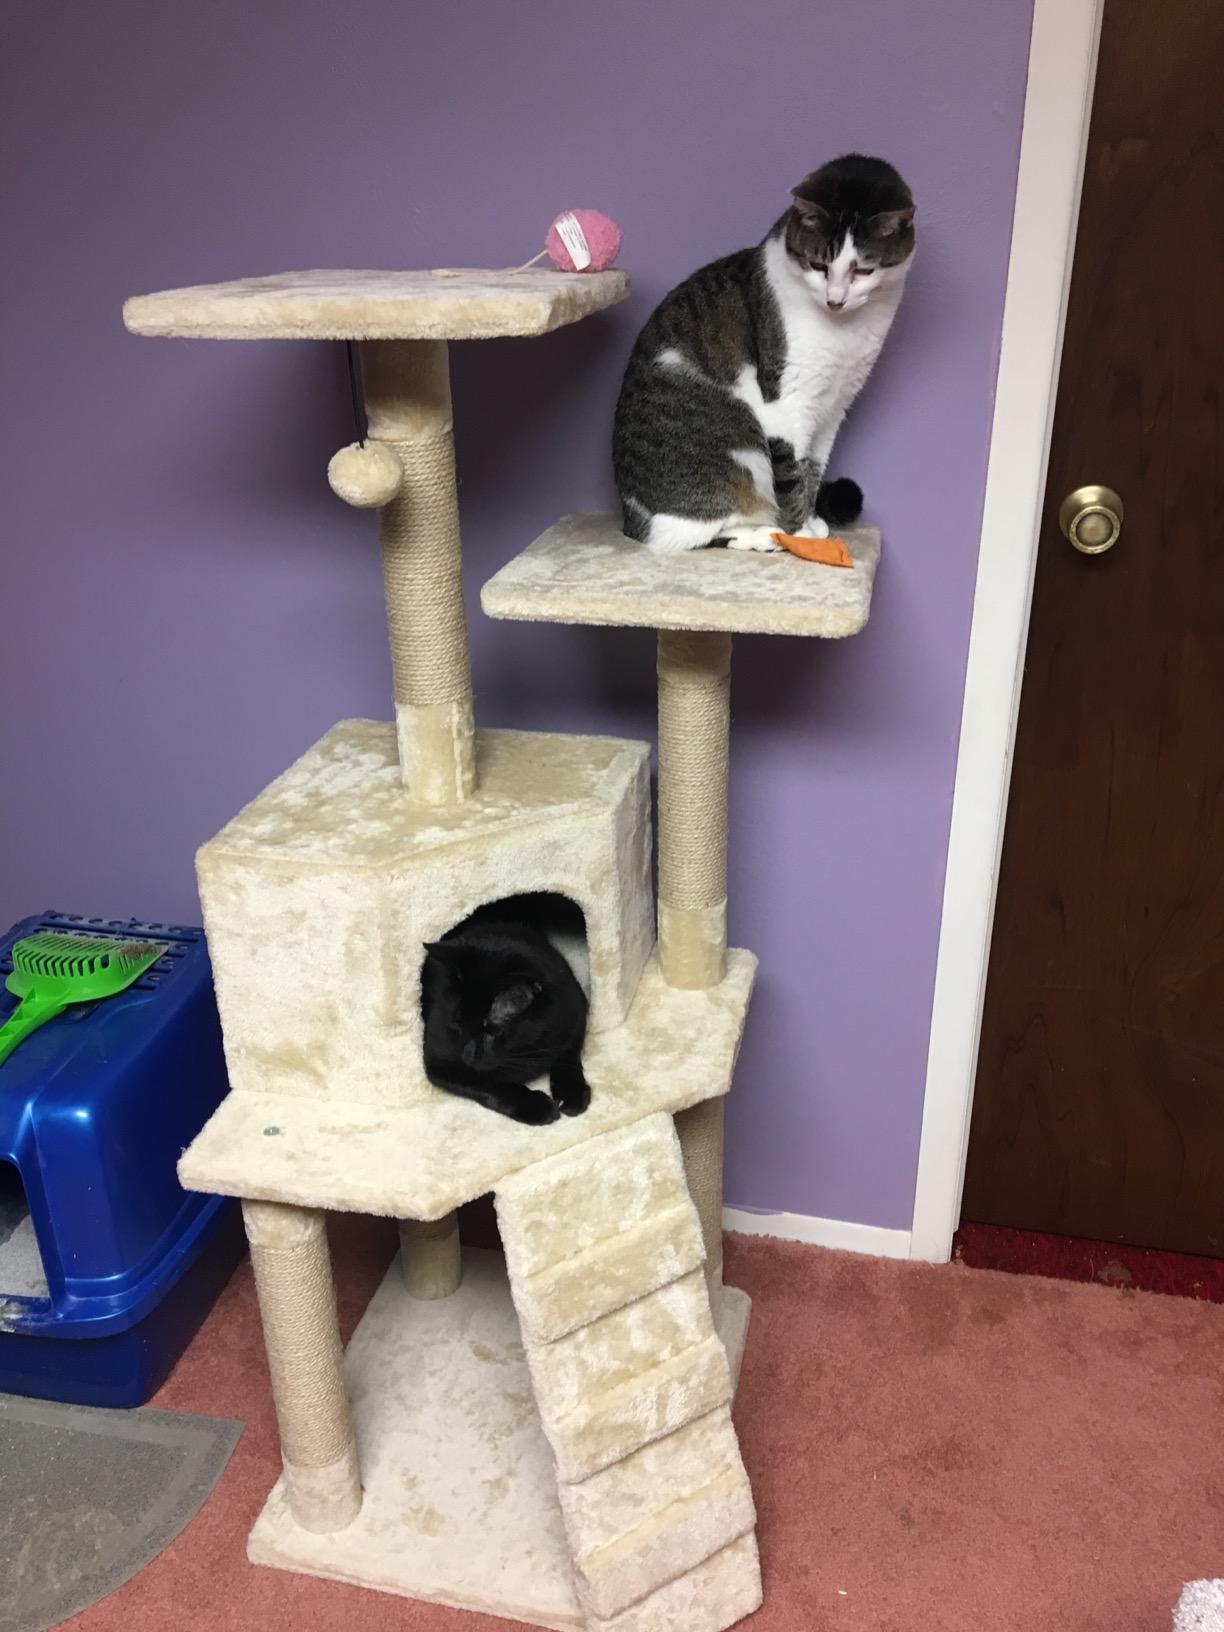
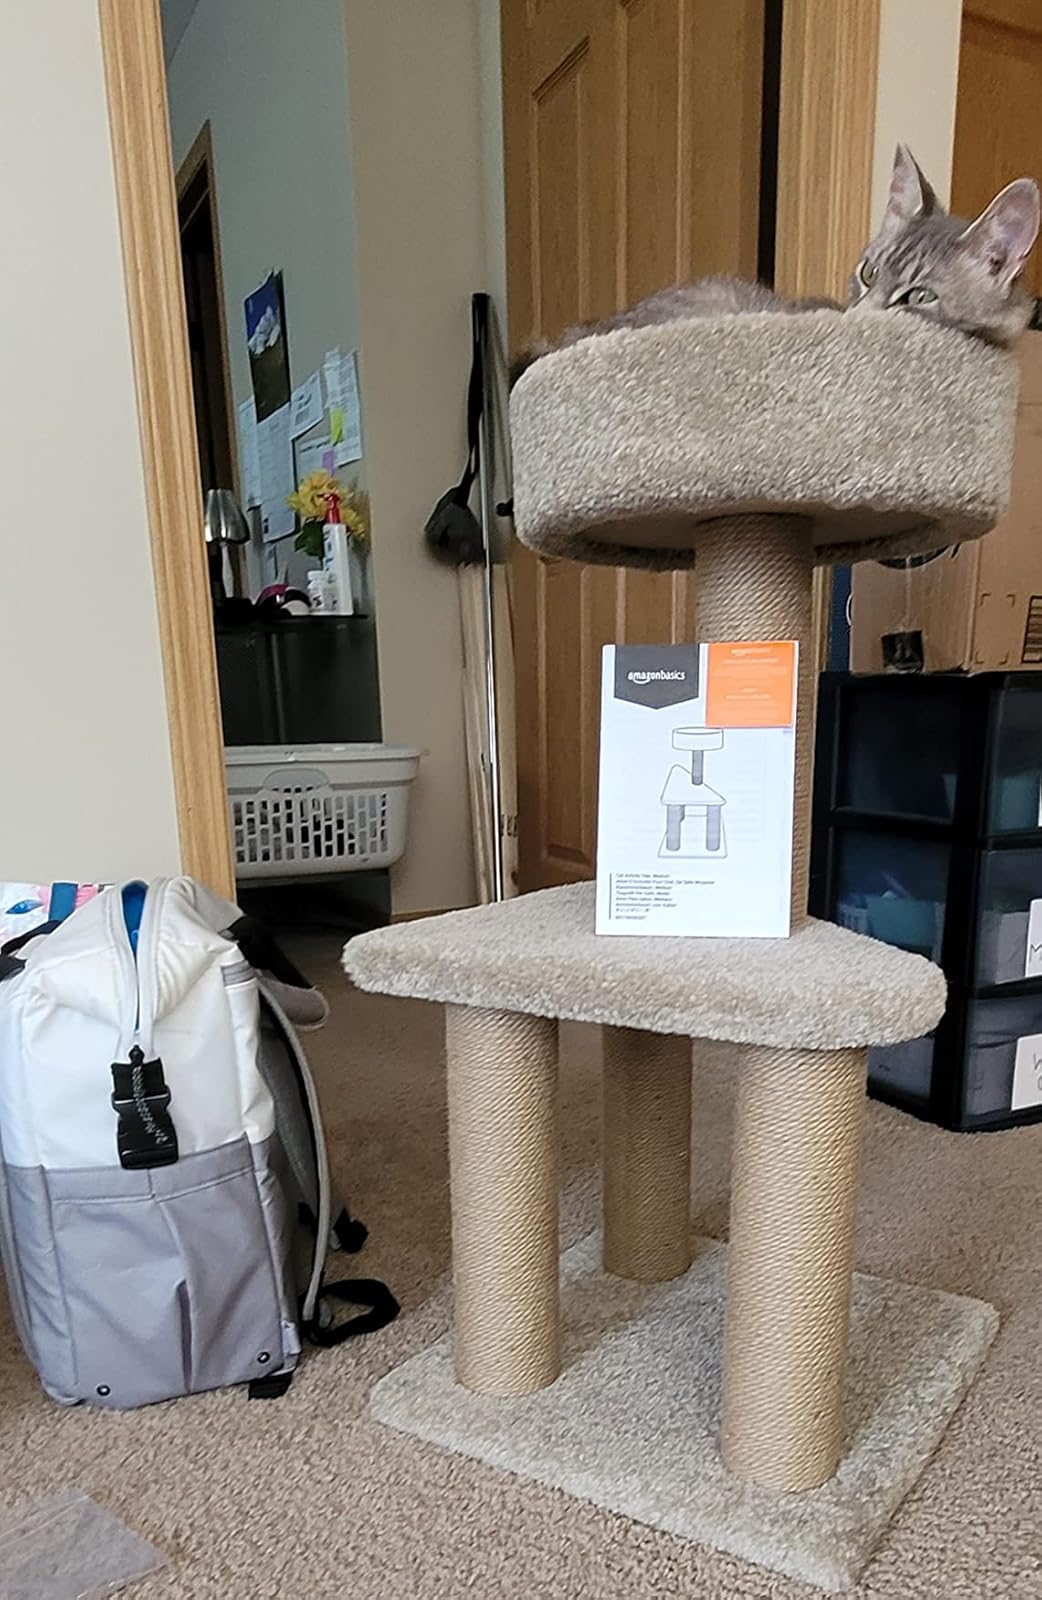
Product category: items_cat tree
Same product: no